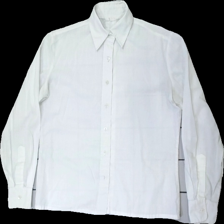
View: front
Type: Shirt
Category: Ladies
Brand: Not in the list
Brand text on label: Brand is not missing, but cannot be read
Colors: White
Material: 78% poly, 22% cott
Cut: Regular
Stains: Minor
Damage: stains around neck
Damage location: top center
Price range: <50
Recommended usage: Recycle
Description: White shirt from unknown brand, unknown size. Poor condition.